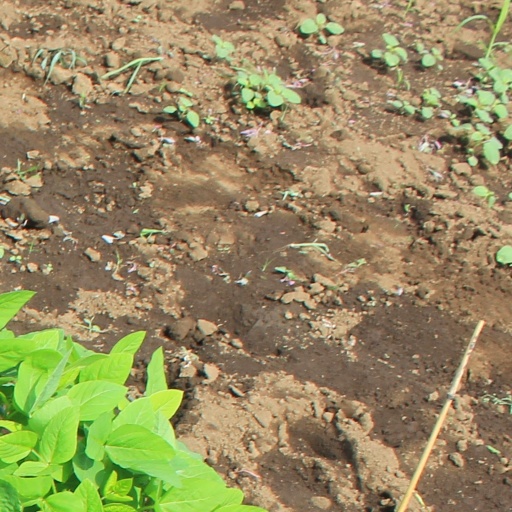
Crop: soybean